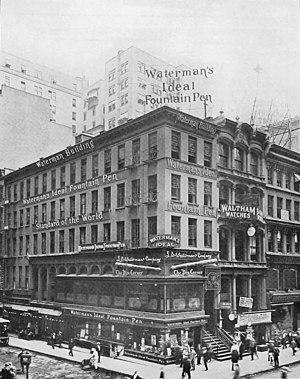
Waterman est une entreprise qui fabrique des stylos-plume.